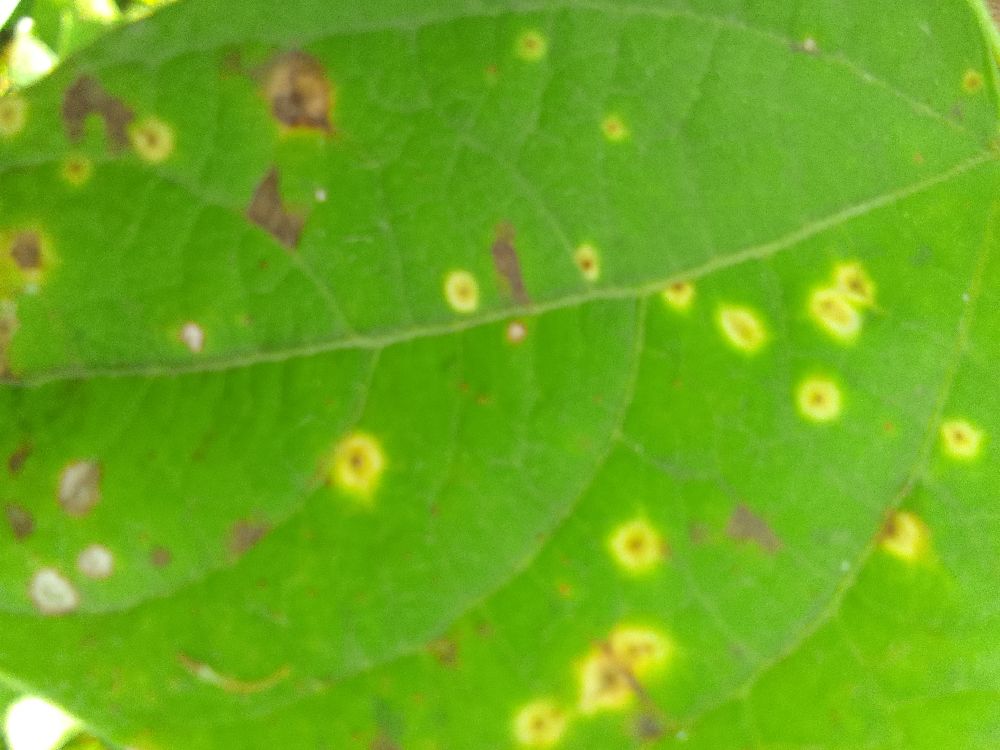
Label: rust